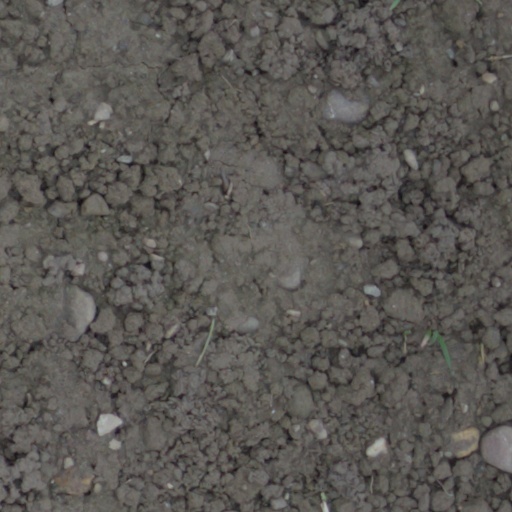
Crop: wheat